Vyšší Brod (Hohenfurth) cycle

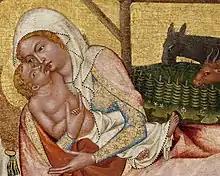
Nativity (detail of Mary and Child)

This picture connects three scenes. The central scene is that of Mary with the infant Christ in a simple, open shelter. She is accompanied in the background by the customary apocryphal animals. In the foreground, Joseph is preparing a bath with the midwife (called Salome in the Apocrypha) and in the background the archangel Gabriel is announcing the good tidings to the shepherds (the Annunciation to the Shepherds scene). The active involvement of Joseph as a foster father in the events of the scene, specifically in the active care for the new-born baby, is relatively unusual in the first half of the 14th century although it does appear as early as the 13th century. However it appears more often from the turn of the 14th century (for example with Joseph cooking porridge, preparing a bath, sewing and drying nappies, preparing food for Mary and feeding the donkey and ox). It is not based in any literary sources and, in all likelihood, originated in the secular context of burgher society; we can also trace how it was received and reflected on in period ‘carols’ that, however, represent the foster father of Our Lord as a rather grotesque figure. At the same time, from the 14th and 15th centuries onwards, official respect for St Joseph grew. In all the scenes there is a multitude of small motifs that have their origin in Byzantine art mediated, or rather interpreted, by Italian masters.